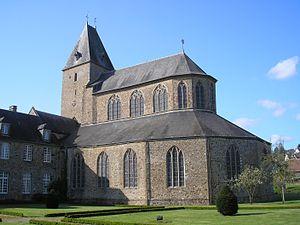
Lonlay-l'Abbaye est une commune française, située dans le département de l'Orne en région Normandie, peuplée de 1 128 habitants.
L'abbaye Sainte-Marie de Lonlay est une abbaye bénédictine du XIᵉ siècle située à Lonlay-l'Abbaye, dans le département français de l'Orne. Elle est classée au titre des monuments historiques depuis 1931.
Le monachisme prit son essor en Normandie avec Victrice de Rouen.